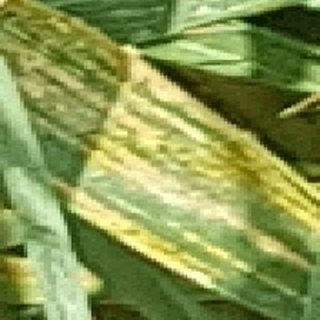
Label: wheat_yellow_rust